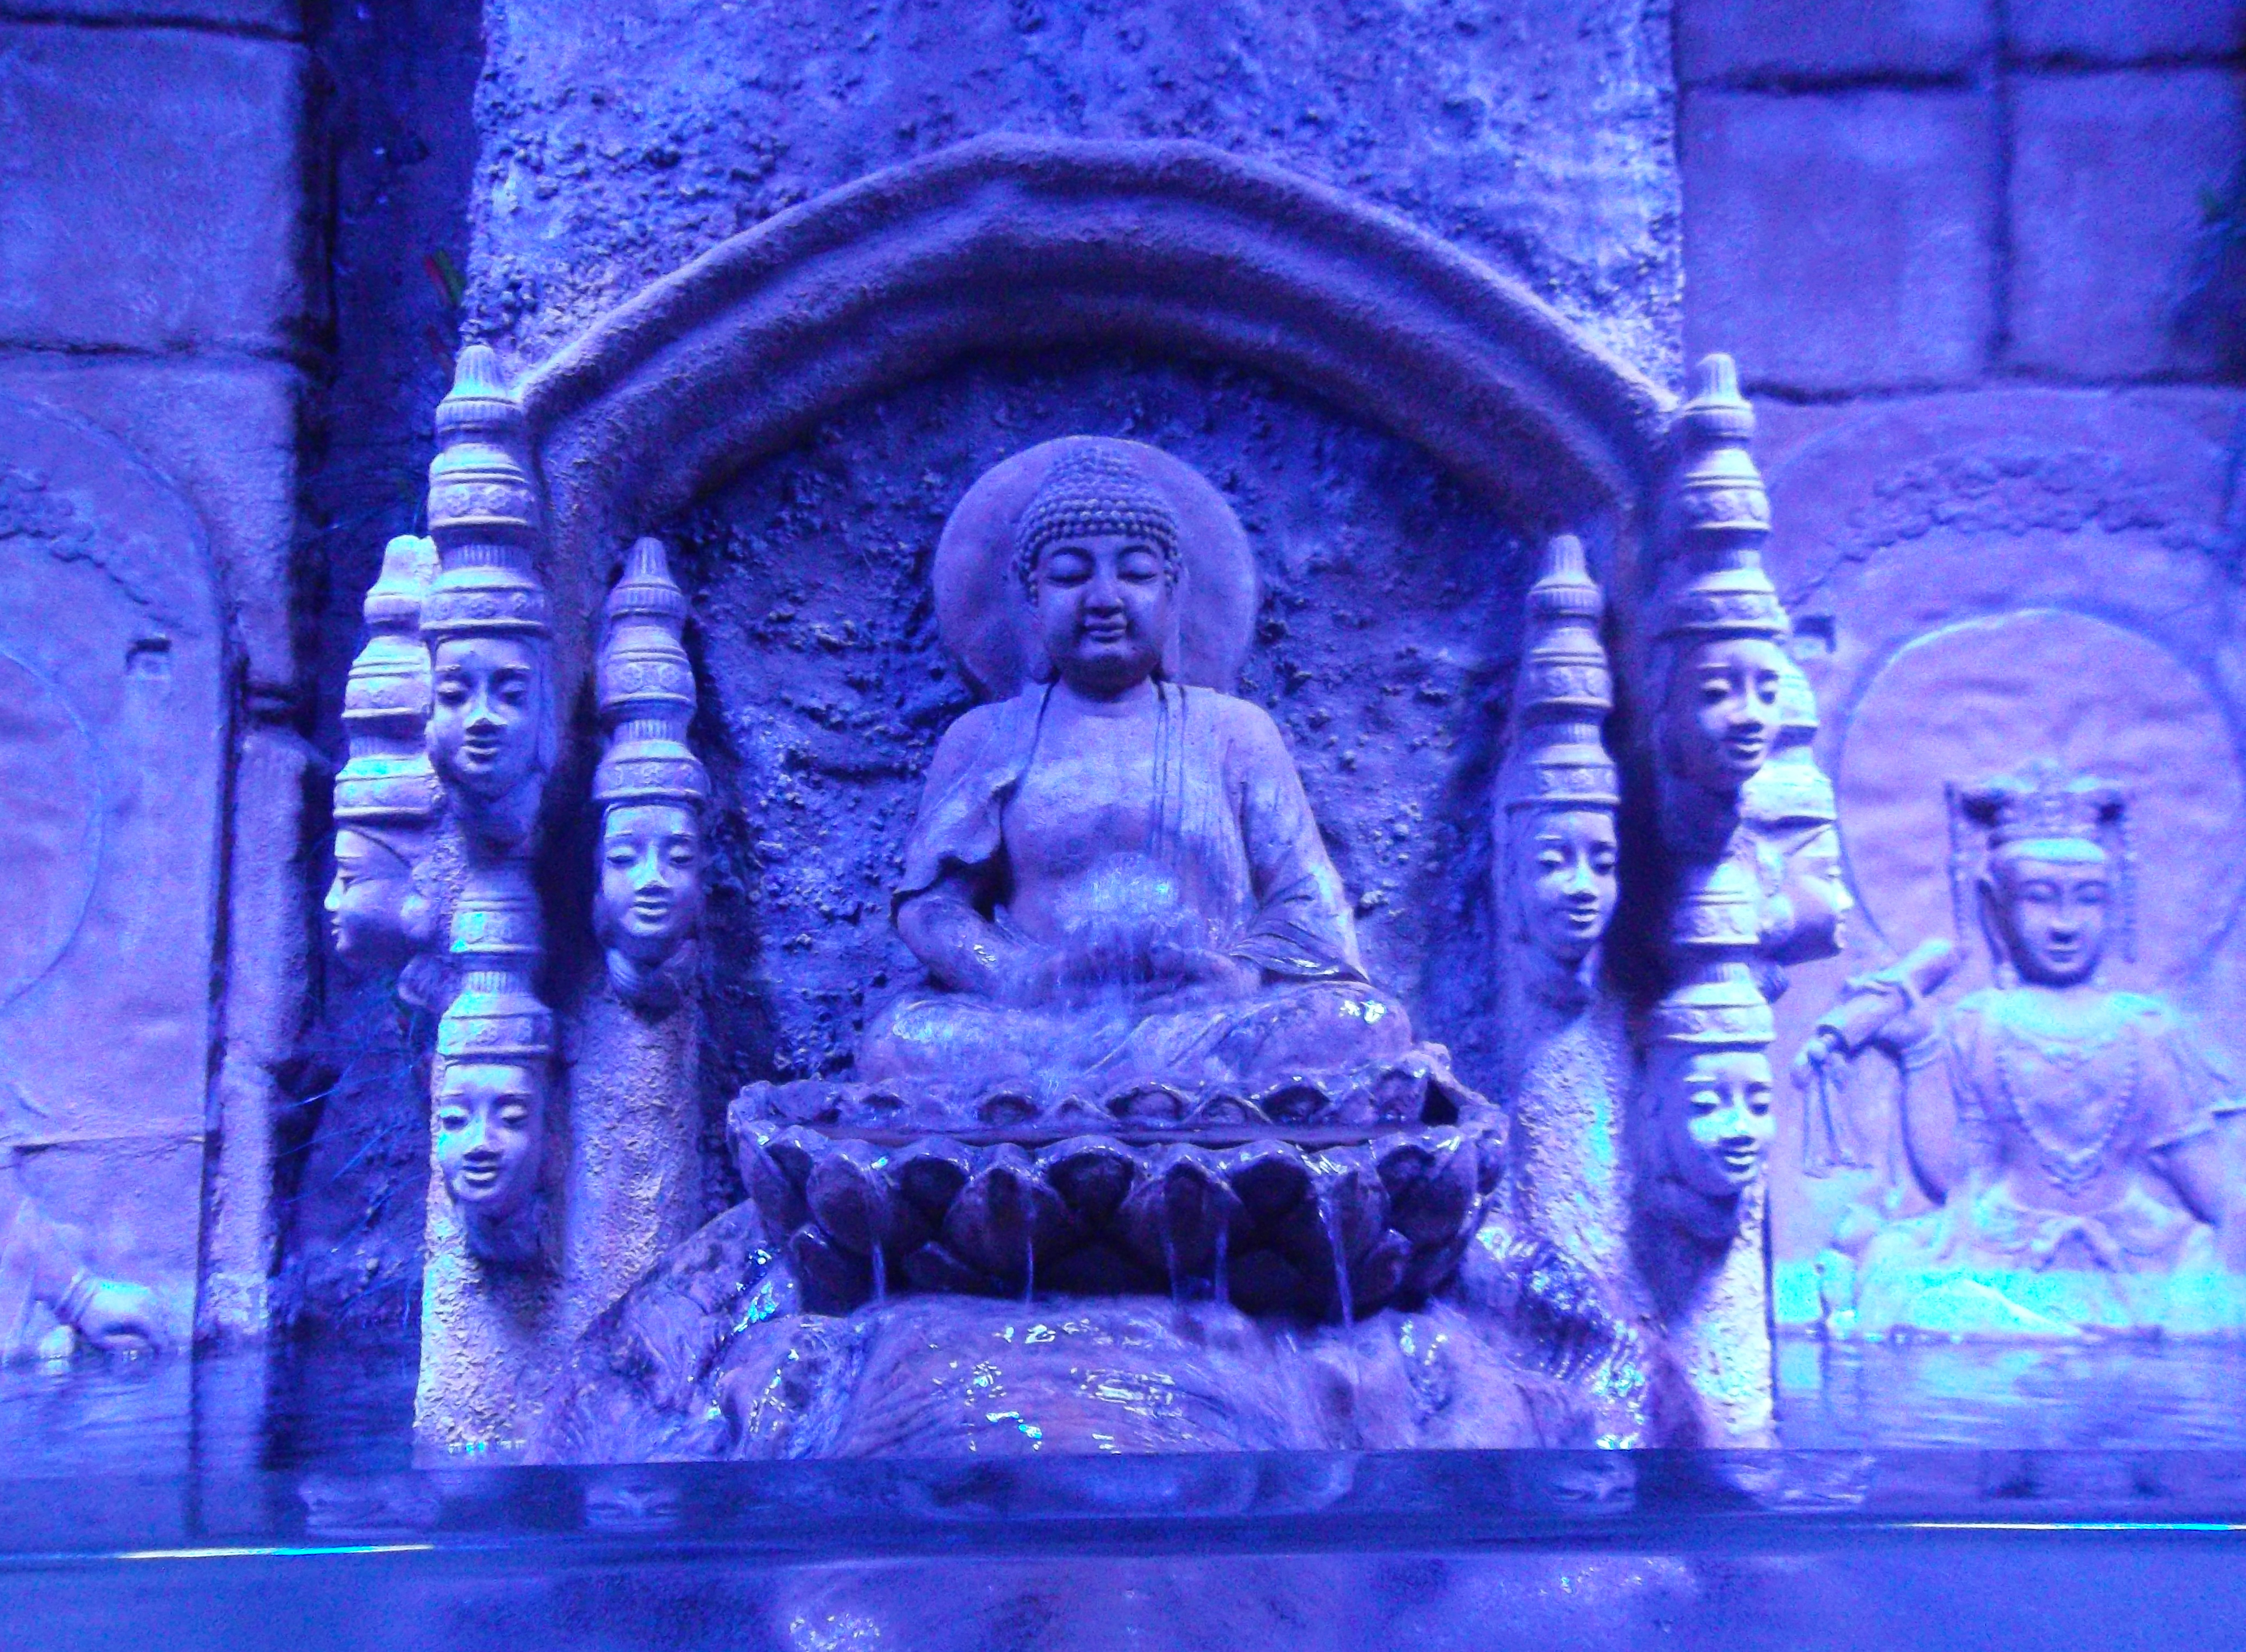
monument, statue, blue, place of worship, temple, aquarium, india, antalya, gautama buddha, melbourne aquarium